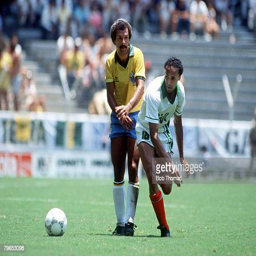
person battles for the ball with junior